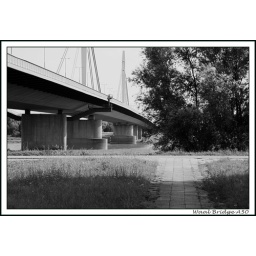
Picture of the bridge which takes the A50 highway over the Waal river.